Louisiana State University

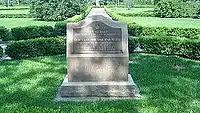
Downtown Baton Rouge Campus (1886–1925) Historical Marker

During the war, the university reopened briefly in April 1863 but was closed once again during the Union Army's Red River Campaign. The losses sustained by the institution during the Union occupation were heavy, and after 1863 the seminary remained closed for the remainder of the Civil War. Following the surrender of the Confederates at Appomattox Court House on April 9, 1865, General Sherman donated two cannons to the institution. These cannons had been captured from Confederate forces after the close of the war and had been used during the initial firing upon Fort Sumter in April 1861. The cannons are still displayed in front of LSU's Military Science/Aerospace Studies Building.